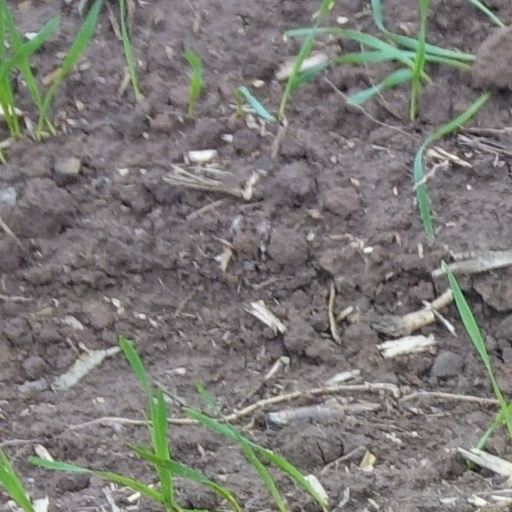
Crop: wheat